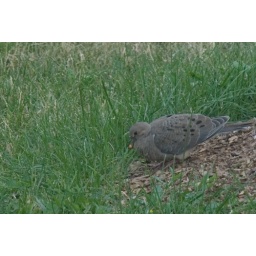
This bird was eating beneath our new peach tree the other evening.